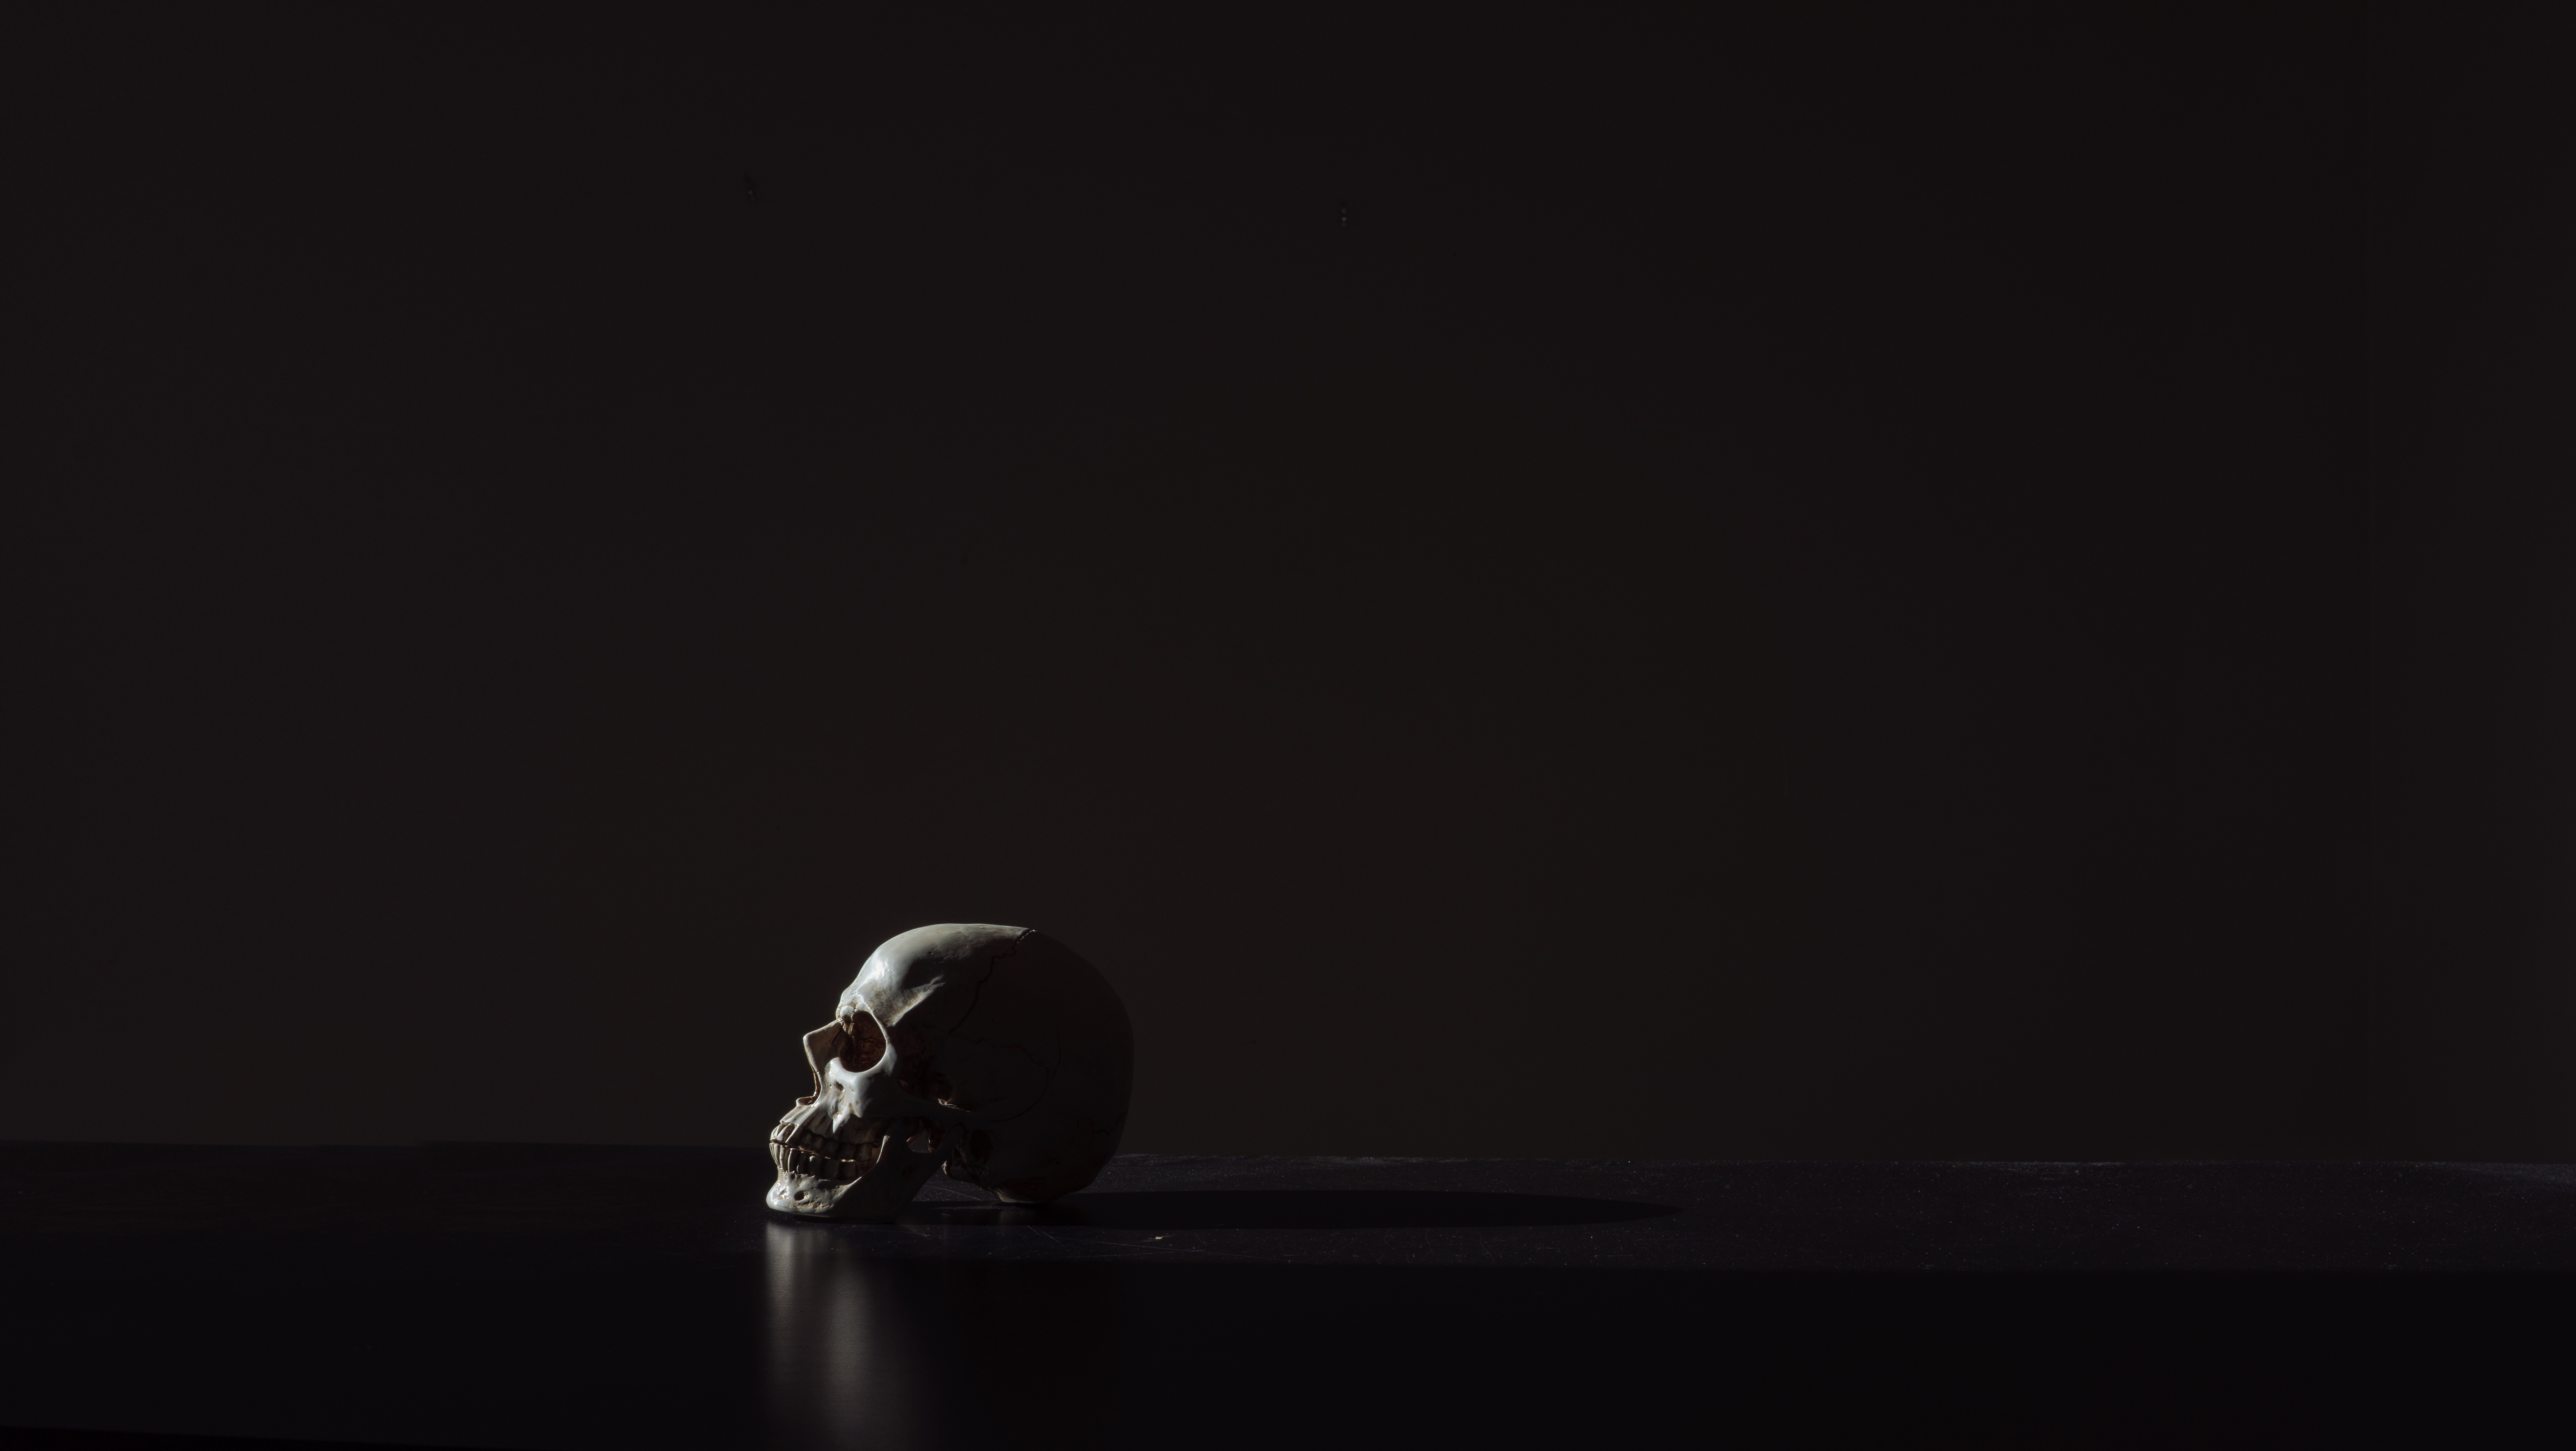
light, black and white, white, night, reflection, shadow, darkness, black, monochrome, lighting, skull, shape, still life photography, monochrome photography